Colorado Student Space Weather Experiment

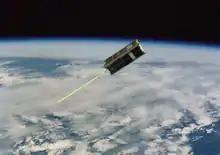
An artistic rendition of how CSSWE would appear on orbit.

The spacecraft uses a measuring tape as an antenna to communicate with ground stations. CSSWE was first heard beaconing telemetry packets by amateur radio operator call sign DK3WN almost exactly two hours after deployment from the PPOD, overcoming its first major hurdle. The spacecraft completed science commissioning and was commanded into full science mode 22 days later on October 5. Full mission success occurred on January 5, 2013 after three months of science data. The CSSWE mission ended in December 2014 due to battery degradation.